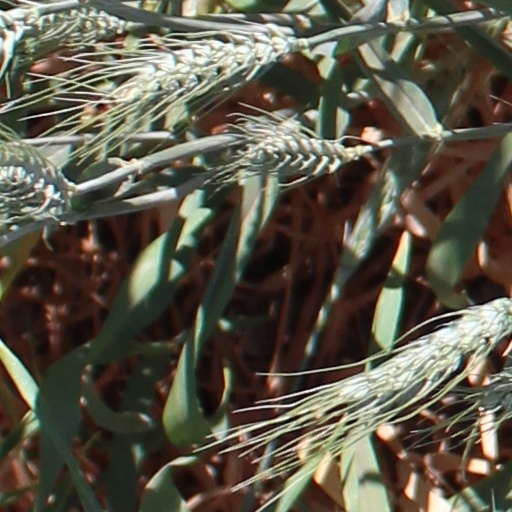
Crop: wheat